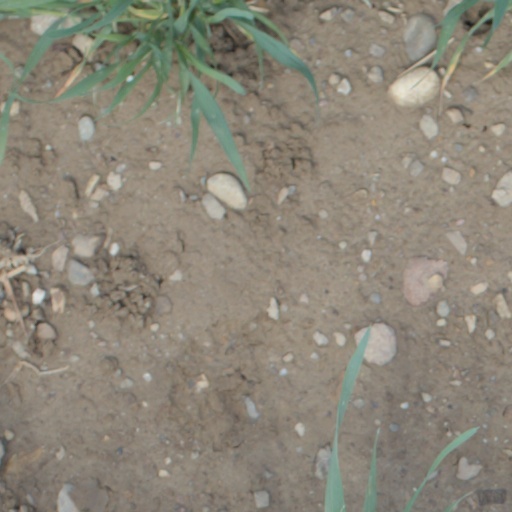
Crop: wheat